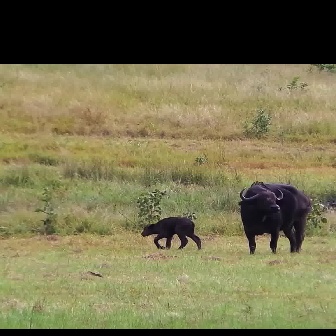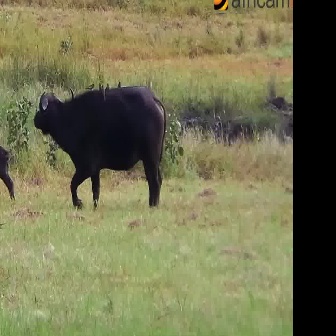
  Please identify the target specified by the bounding box [236,181,312,256] in the first image and locate it in the second image. Return the coordinates in [x_min,y_min,x_max,y_max] format.
Answer: [33,79,166,212]